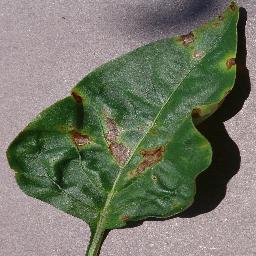
Label: Pepper,_bell___Bacterial_spot